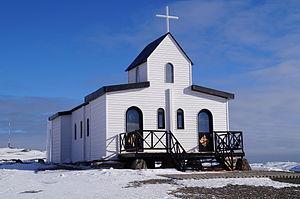
La chapelle Sainte-Marie Reine de la Paix est une chapelle catholique située à Villa Las Estrellas, un village du Territoire chilien de l'Antarctique, revendiqué par le Chili au sein de la XIIᵉ région. Elle se trouve à environ 1 580 km de Punta Arenas, la capitale régionale.
Cet articles recense les édifices religieux d'Antarctique.